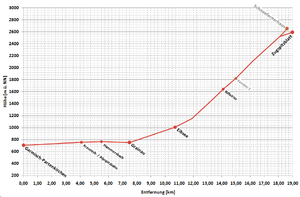
Bayerische Zugspitzbahn / Historie / Ændring af topstationen
Diagram over linjens profil
Bayerische Zugspitzbahn er en tandhjulsbane i Bayern i Tyskland. Banen er en smalsporsbane og går fra bydelen Garmish i Garmisch-Partenkirchen til Tysklands højeste bjerg Zugspitze.